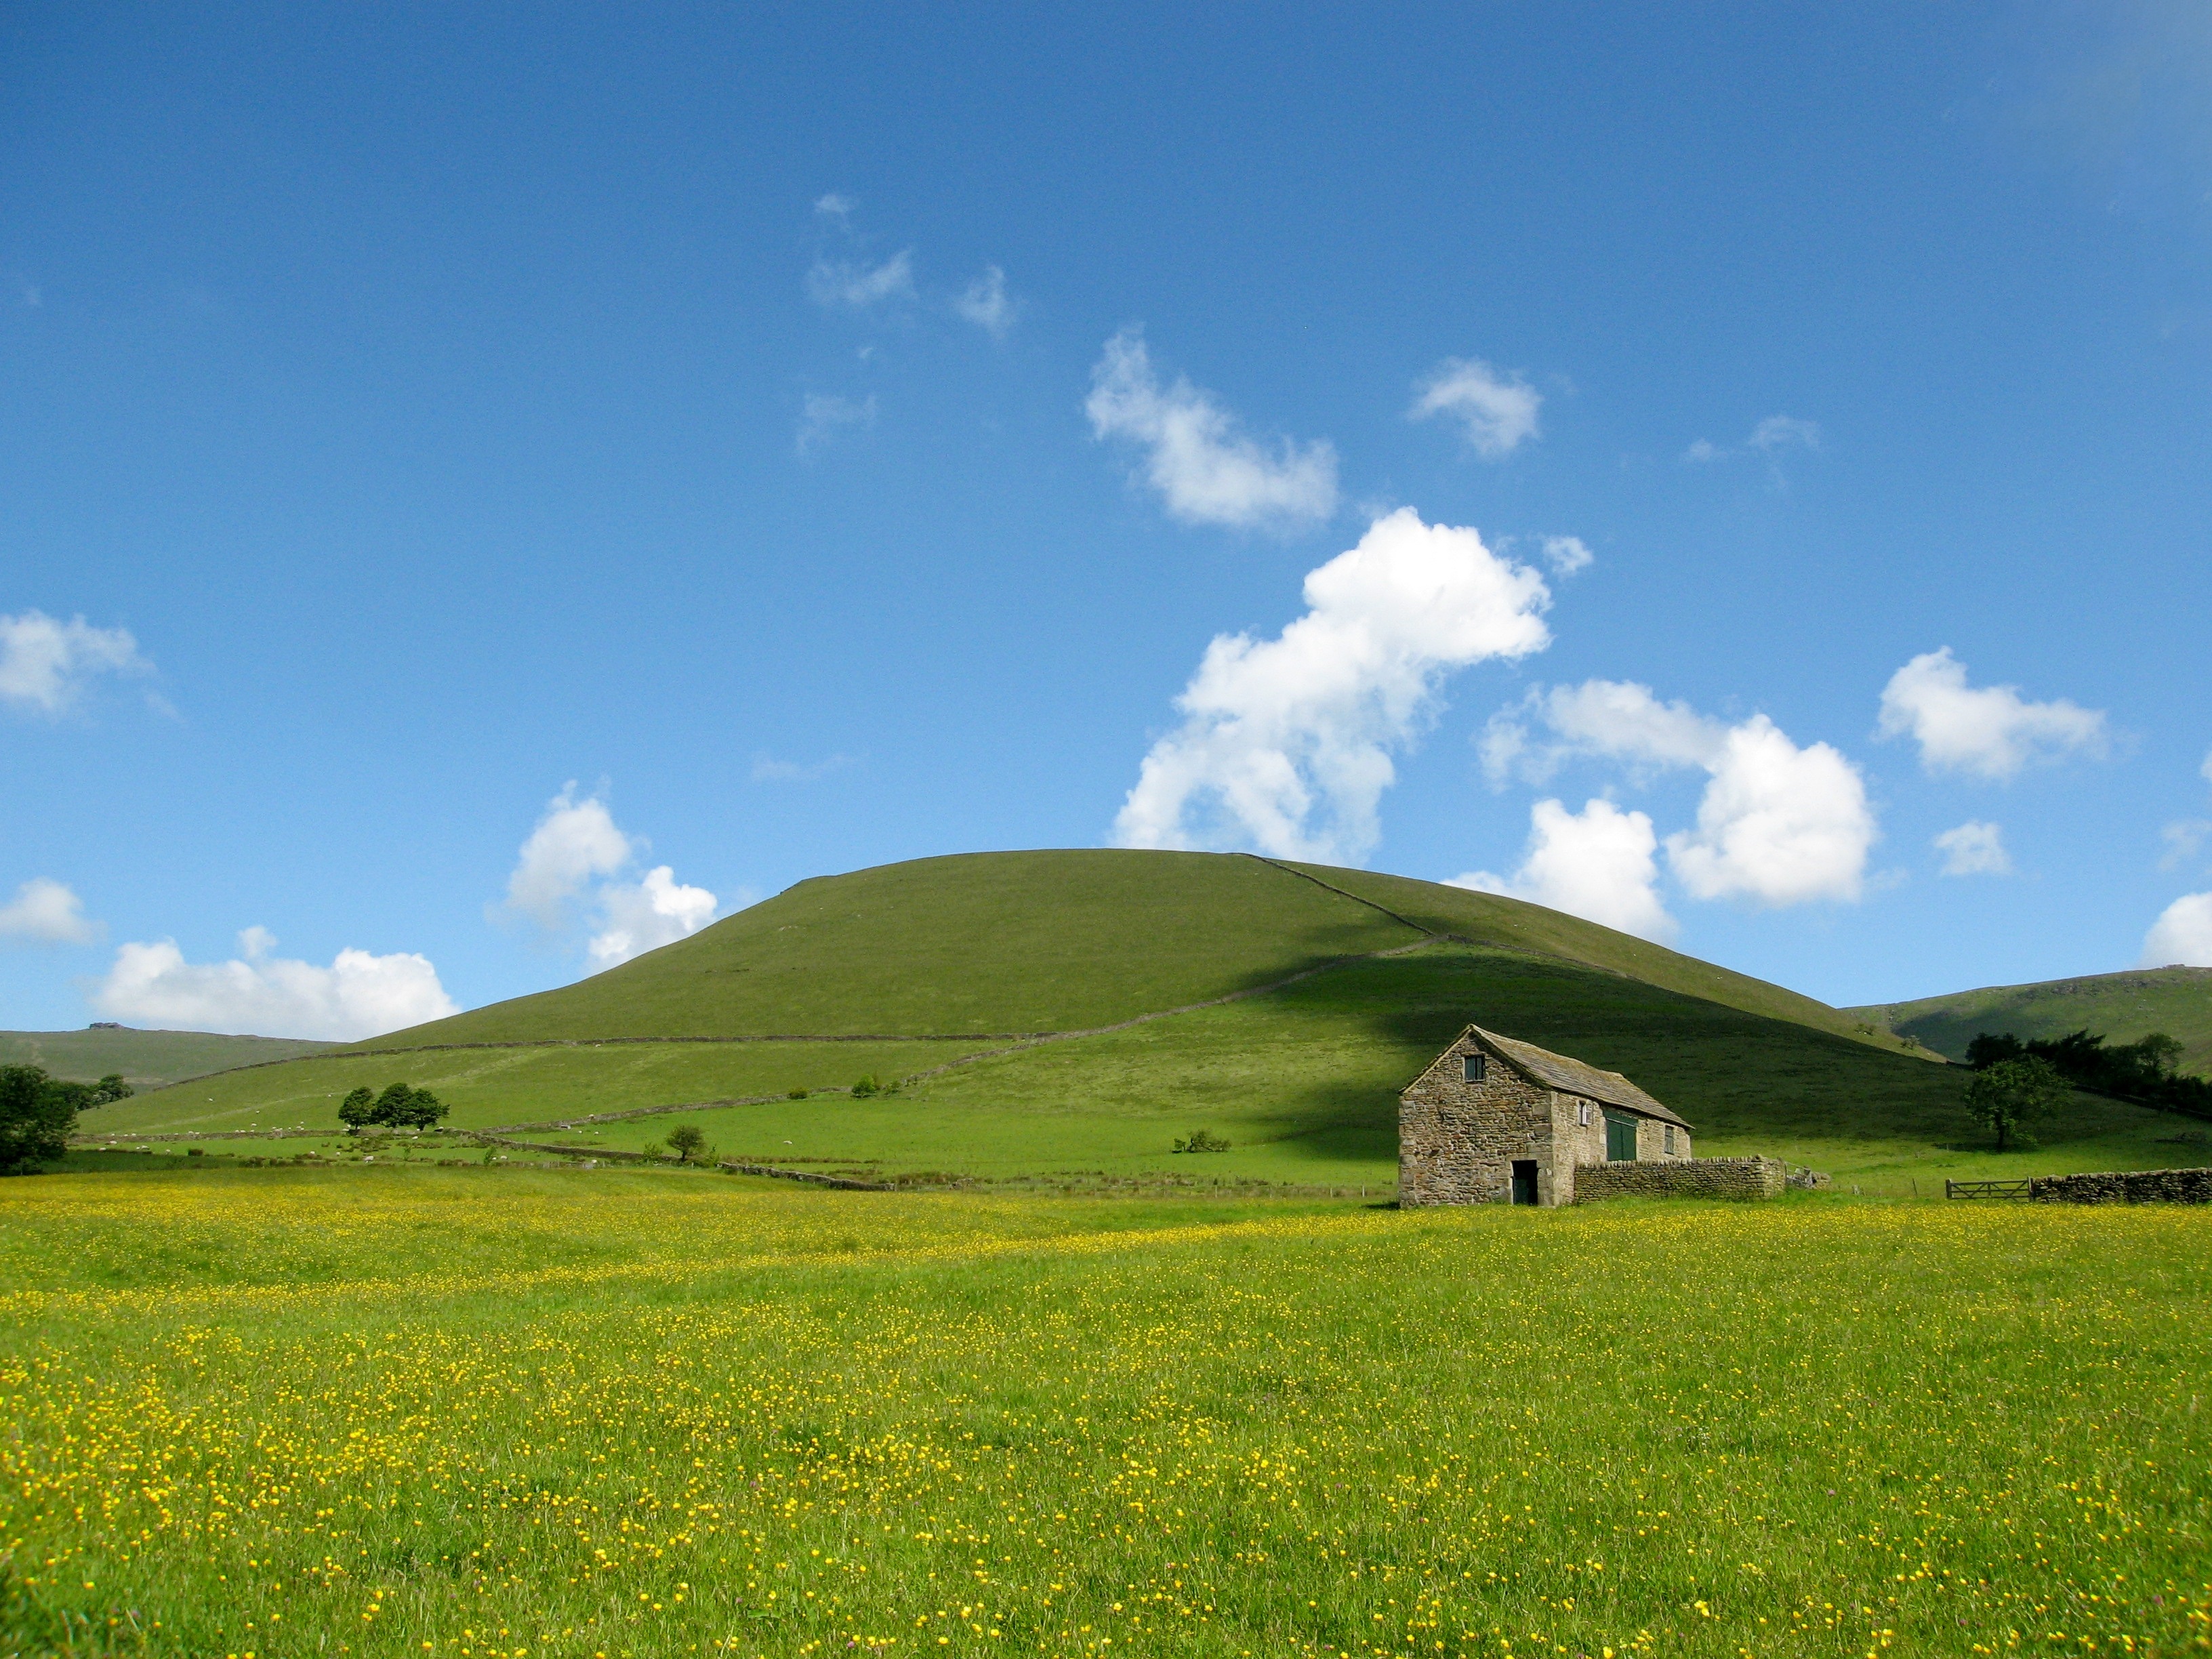
landscape, grass, horizon, mountain, cloud, sky, field, farm, lawn, meadow, prairie, countryside, sunlight, hill, view, barn, mountain range, stone, summer, environment, rural, spring, green, farming, scenic, pasture, scenery, agriculture, highland, plain, grassland, plateau, fell, habitat, buttercups, ecosystem, steppe, rural area, geographical feature, mountainous landforms